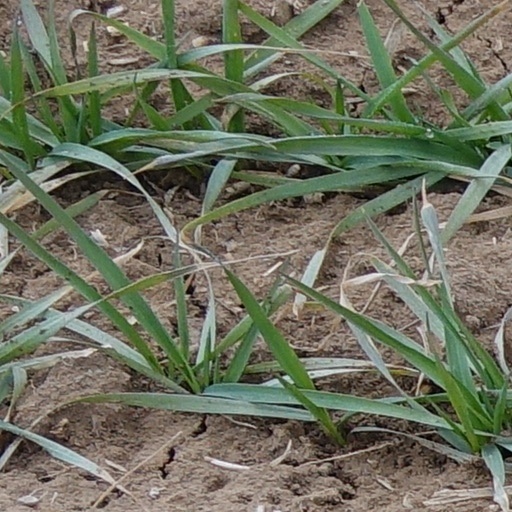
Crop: wheat